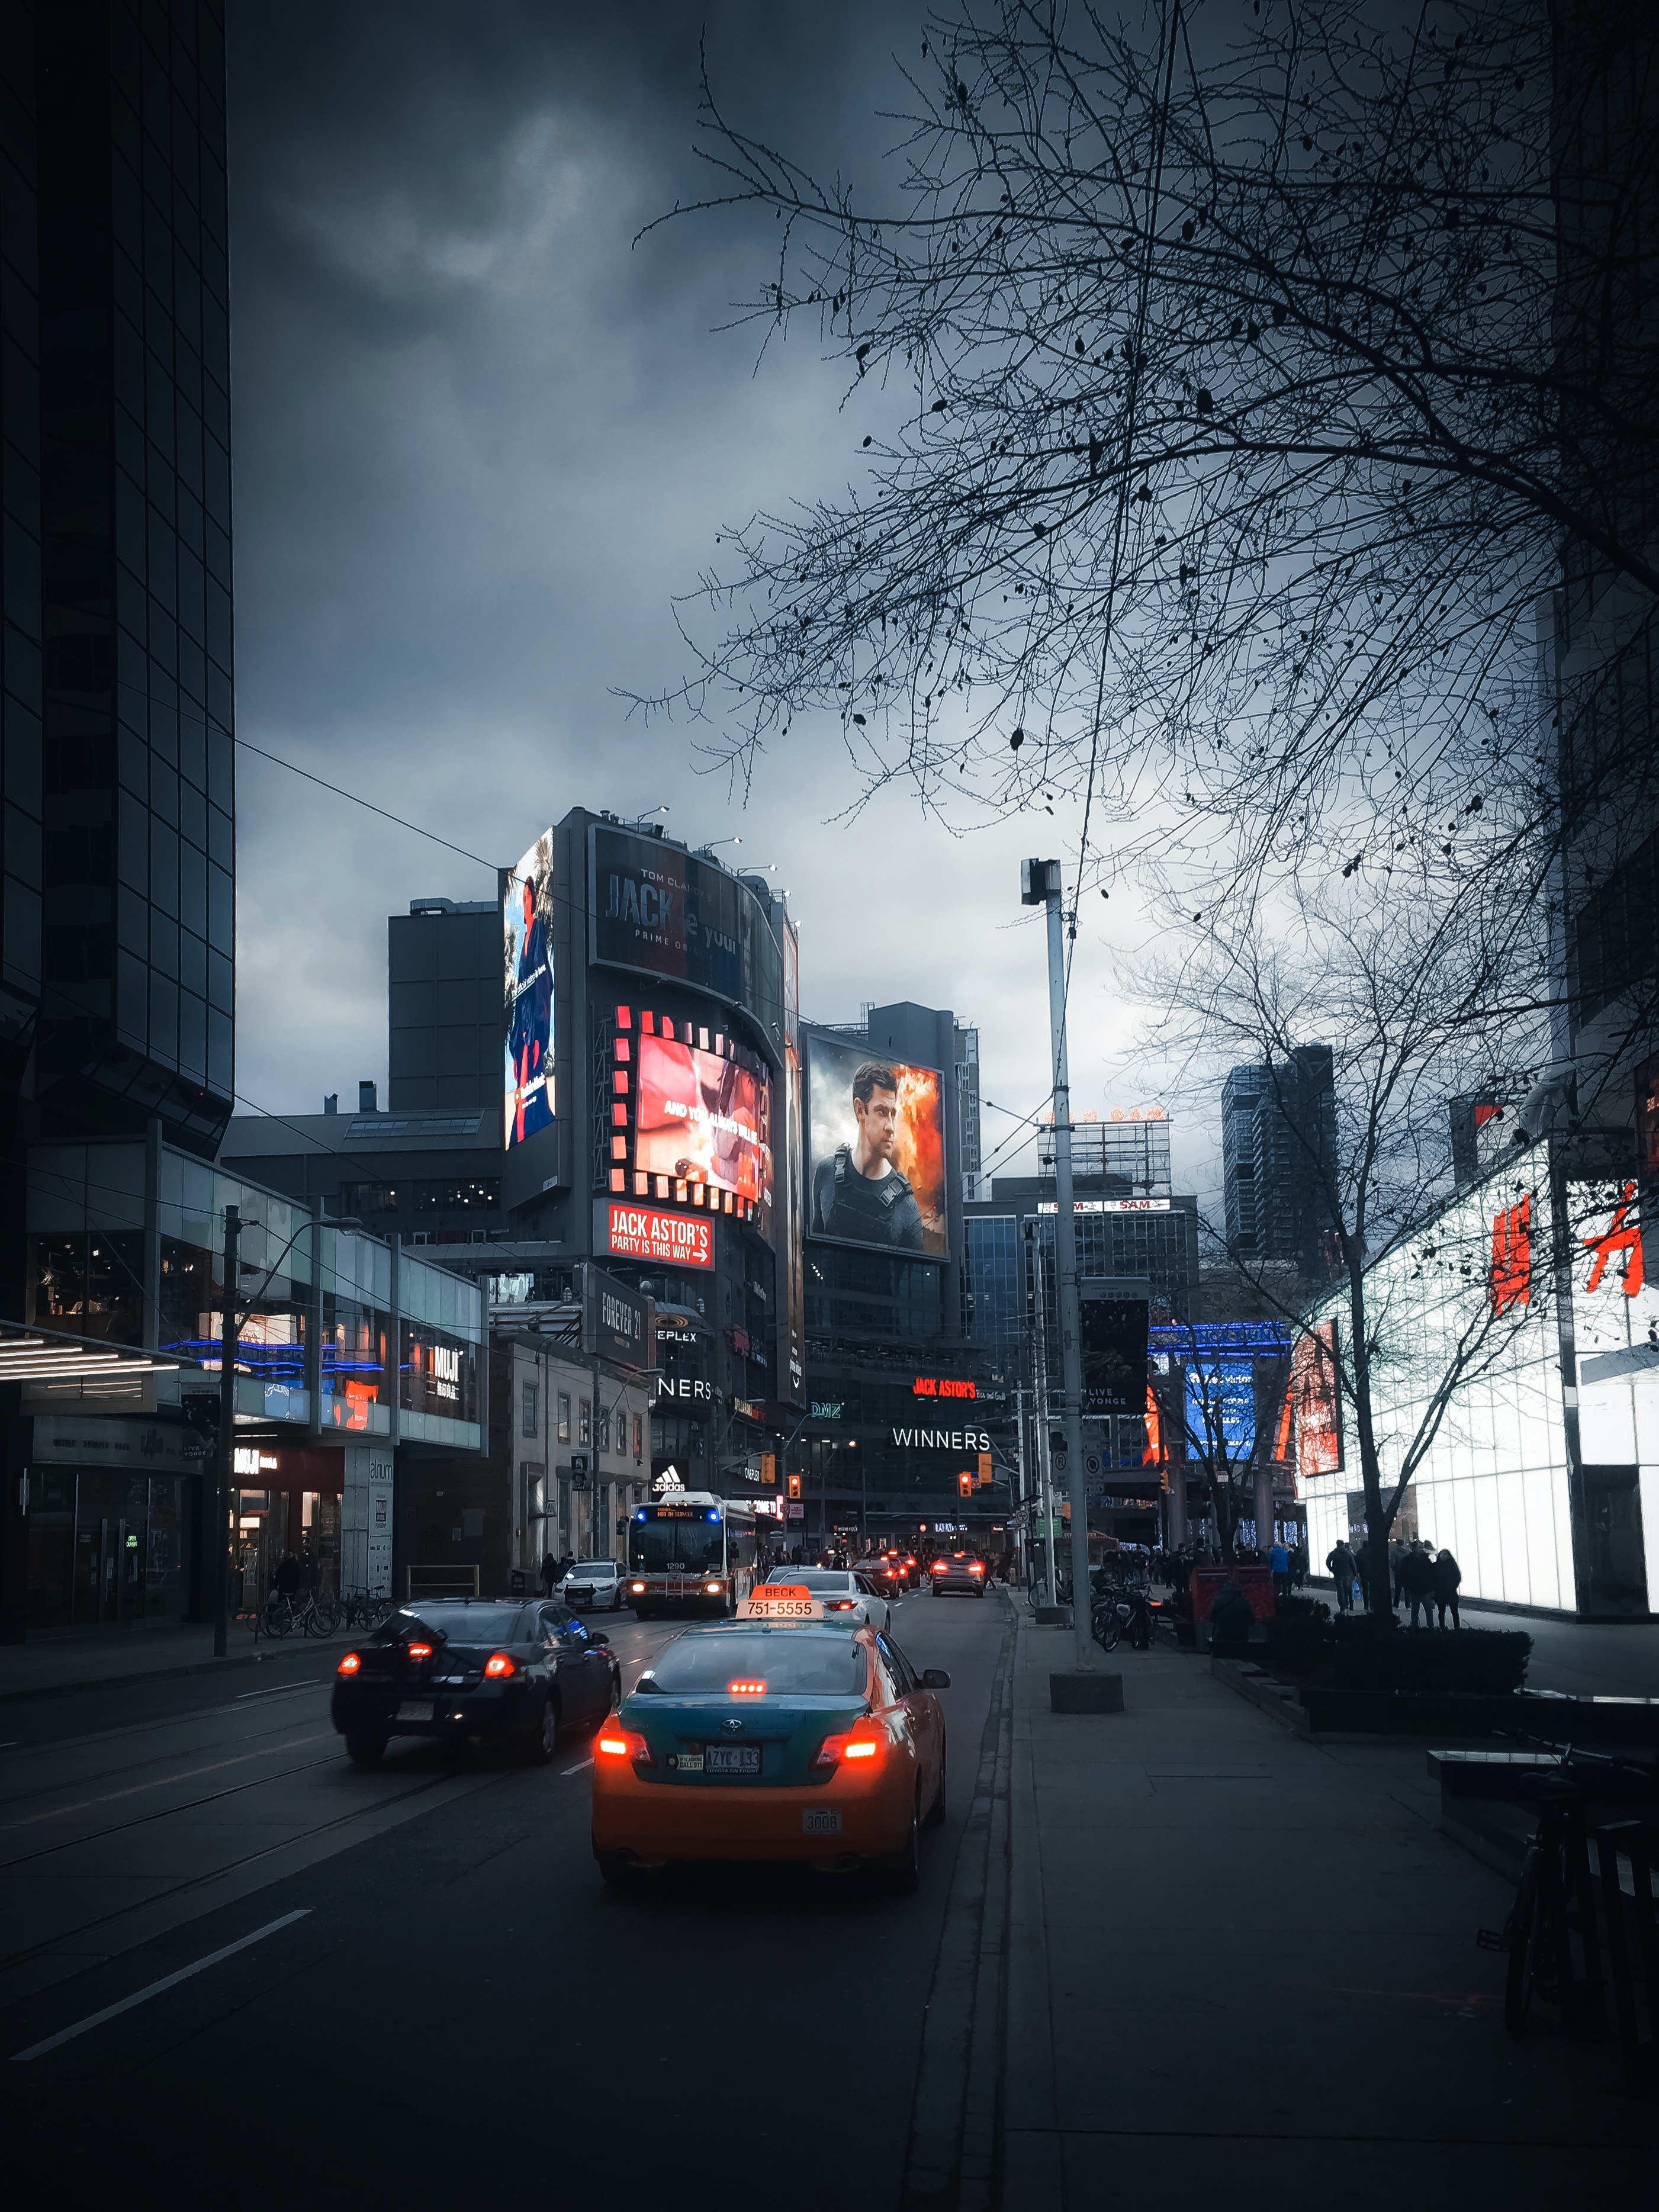
sky, urban area, metropolitan area, city, cloud, night, downtown, town, human settlement, traffic, street, morning, metropolis, evening, road, snapshot, architecture, neighbourhood, infrastructure, skyscraper, building, cityscape, atmosphere, vehicle, lane, skyline, dusk, car, meteorological phenomenon, asphalt, midnight, winter, traffic congestion, sunset